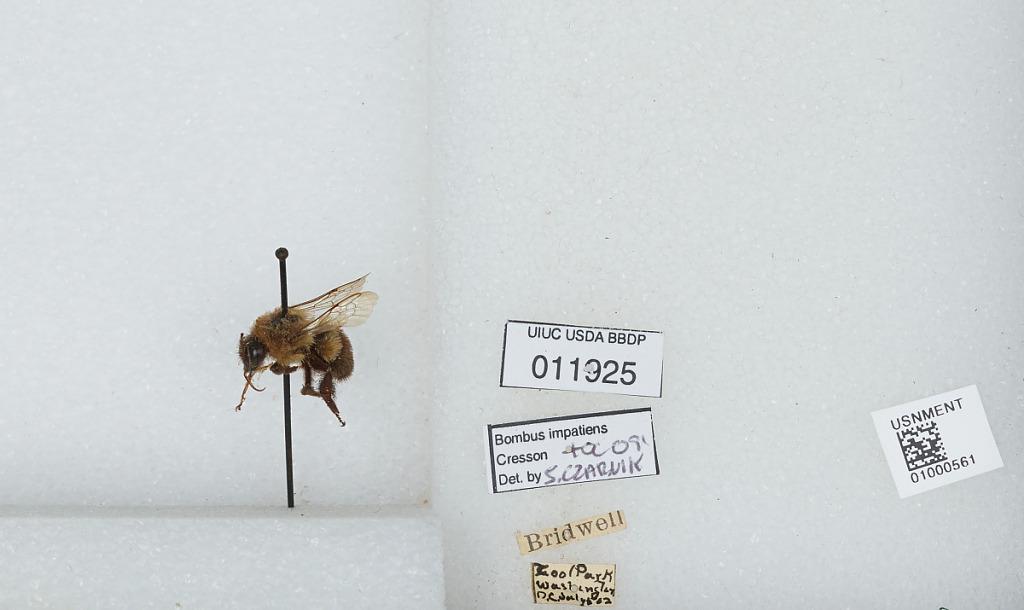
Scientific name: Bombus (Pyrobombus) impatiens Cresson
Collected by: Bridwell
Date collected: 1902-7-
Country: United States
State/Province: District of Columbia
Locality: Washington, National Zoological Park
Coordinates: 38.9311, -77.0497
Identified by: Czarnik, S.